Justin Marks

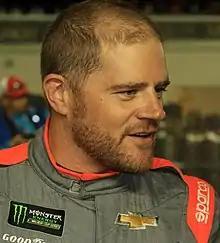
Marks at the 2018 Daytona 500

Justin Marks (born March 25, 1981) is an American semi-retired racing driver, entrepreneur, and owner of Trackhouse Racing in the NASCAR Cup Series. He last competed part-time in the NASCAR Xfinity Series, driving the No. 10 Chevrolet Camaro for Kaulig Racing.